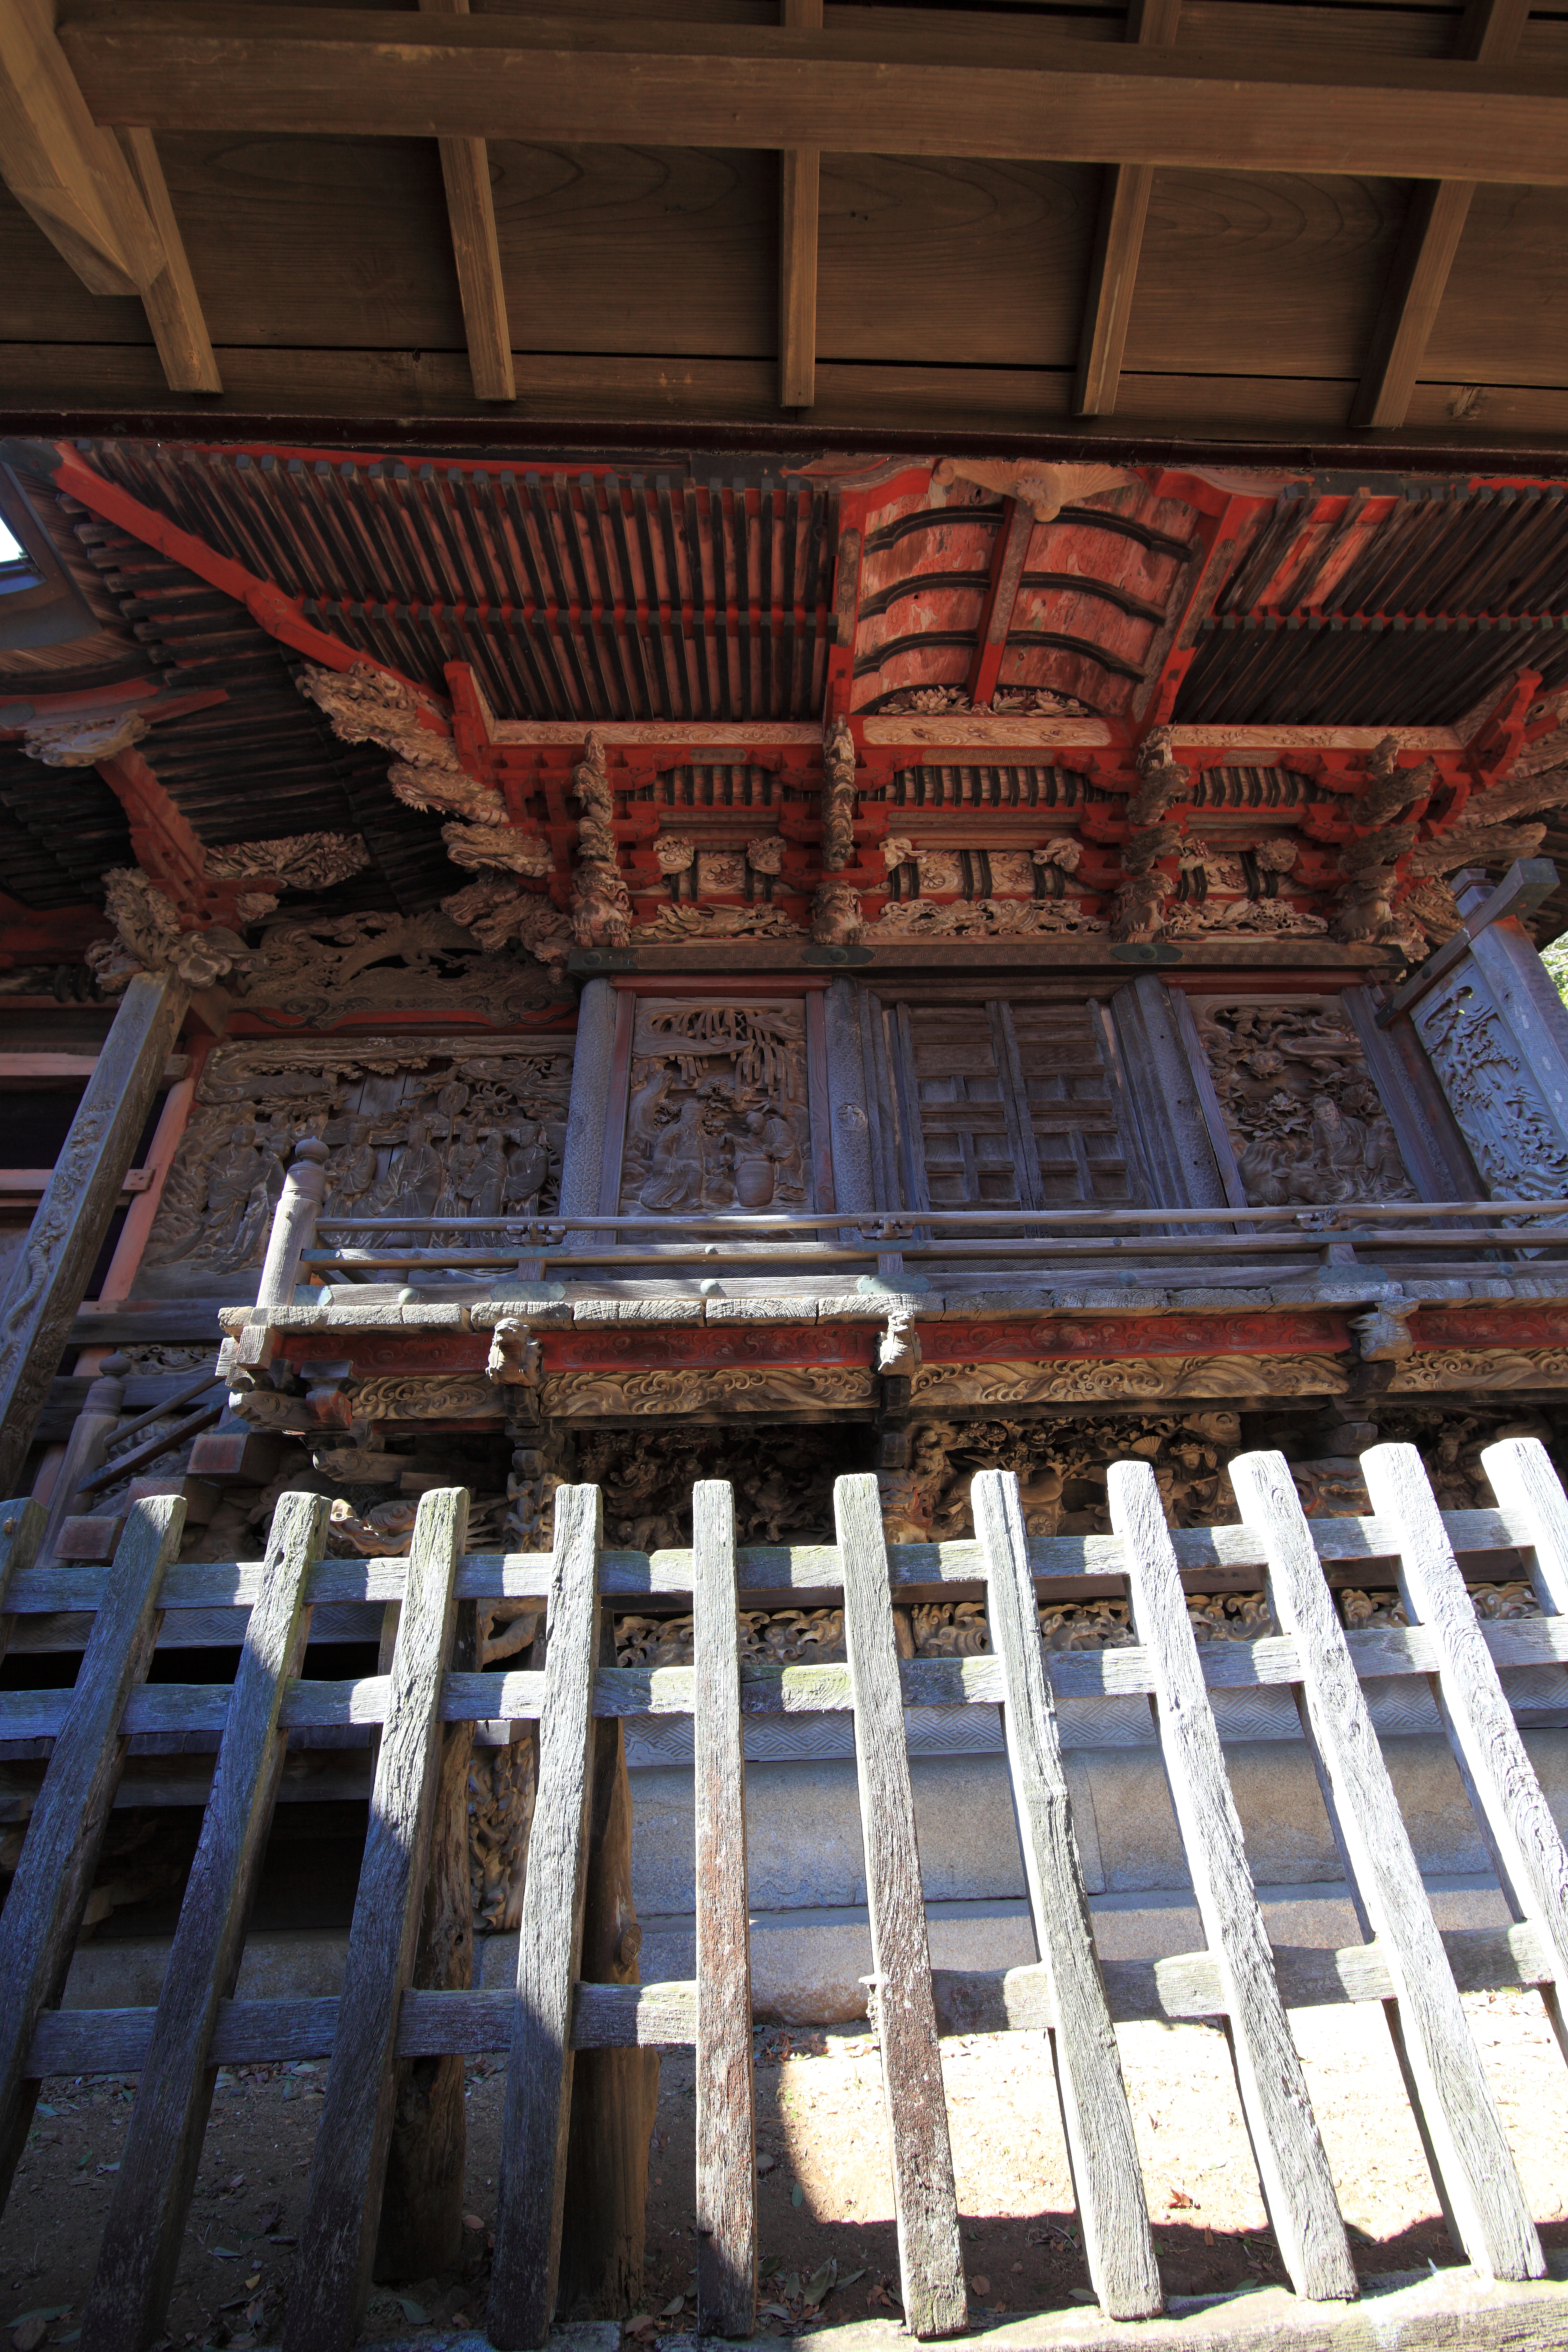
architecture, wood, roof, beam, high, brick, cool image, temple, shrine, 5d, hires, woodcarving, markii, hi, res, resolution, ibaraki, sakuragawa, urban area